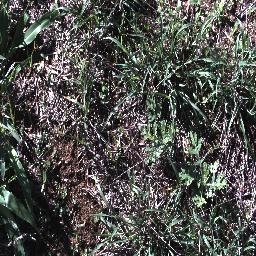
Label: parthenium